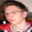
Label: man